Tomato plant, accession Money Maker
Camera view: bottom (45 deg); turntable rotation: 60 degrees
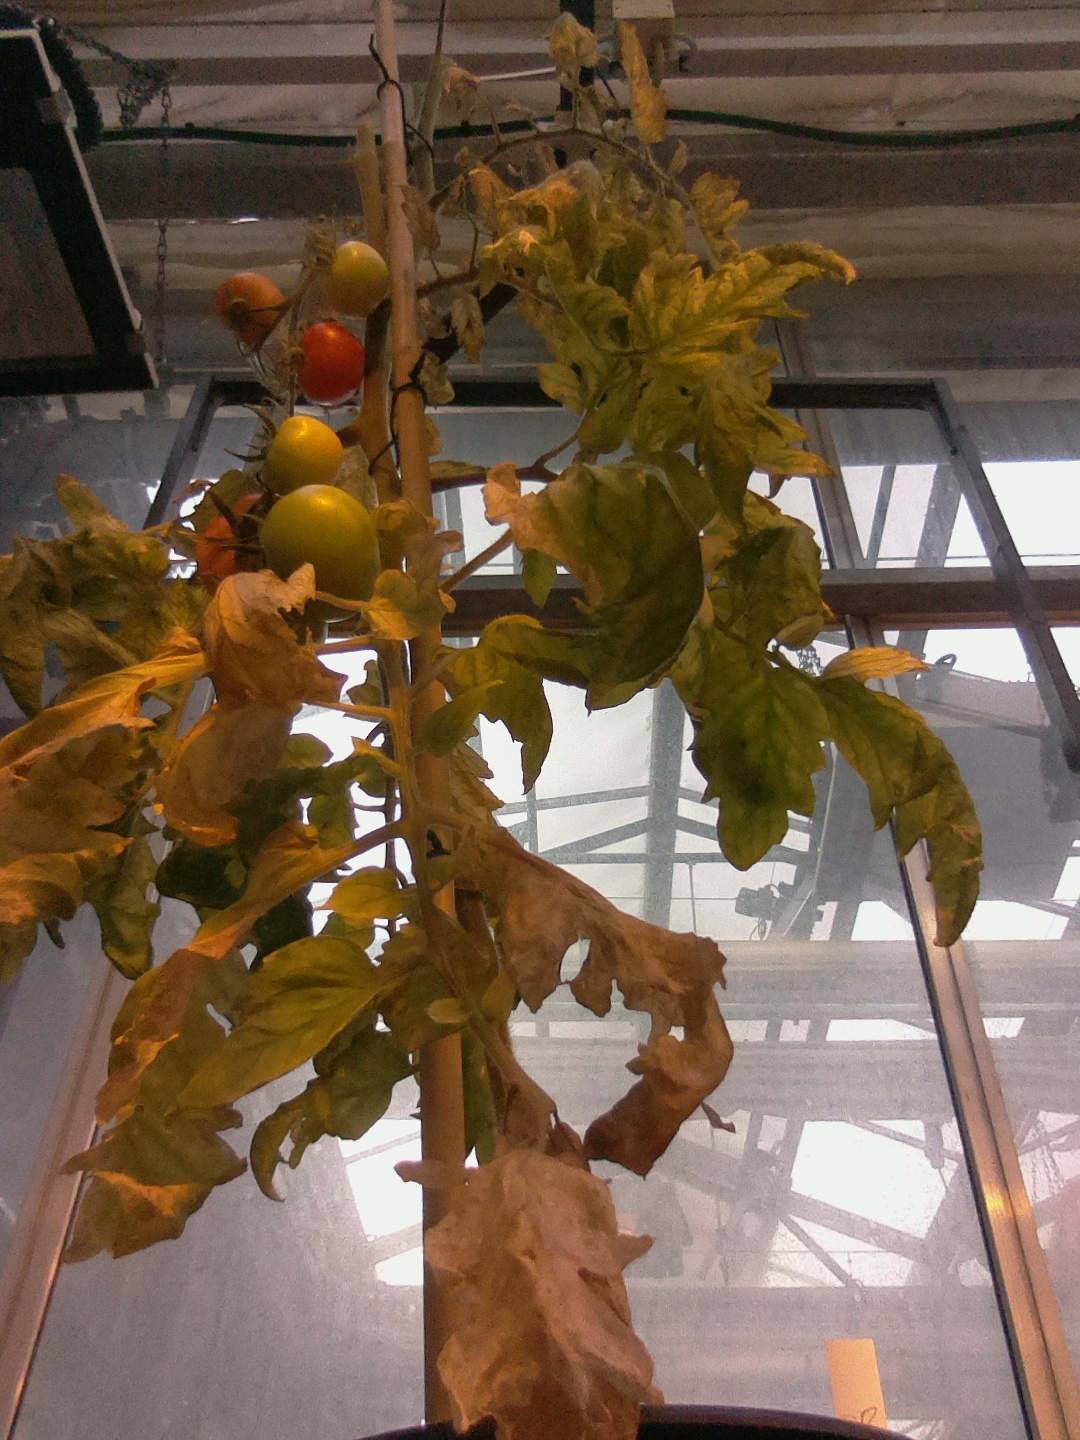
BBCH growth stage 83: 30%-40% of fruits show typical fully ripe color